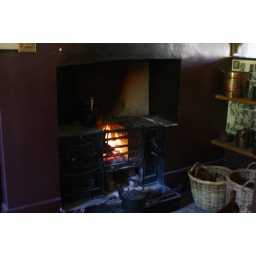
The kitchen stove in Vaucluse House, Sydney. 3 July 2010